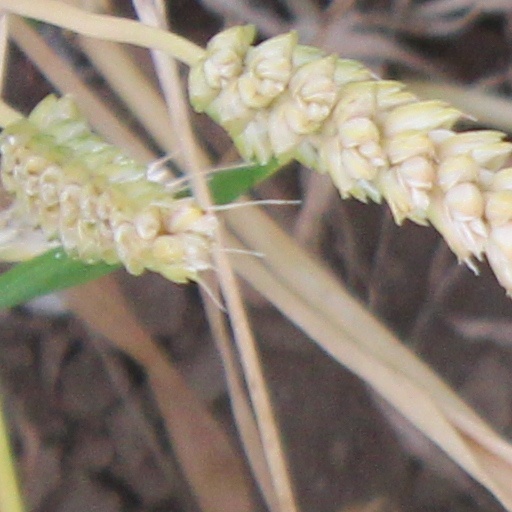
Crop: wheat